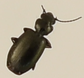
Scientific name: Syntomus americanus
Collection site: Chase Lake National Wildlife Refuge NEON (WOOD), plot WOOD_008